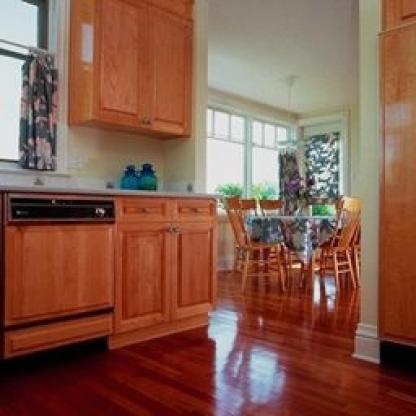
Scene: Indoor